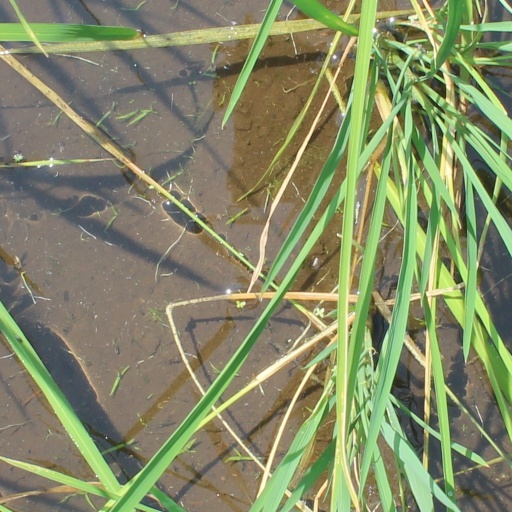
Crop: rice